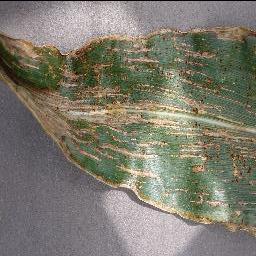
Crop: corn
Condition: (maize)_cercospora_spot_gray_spot